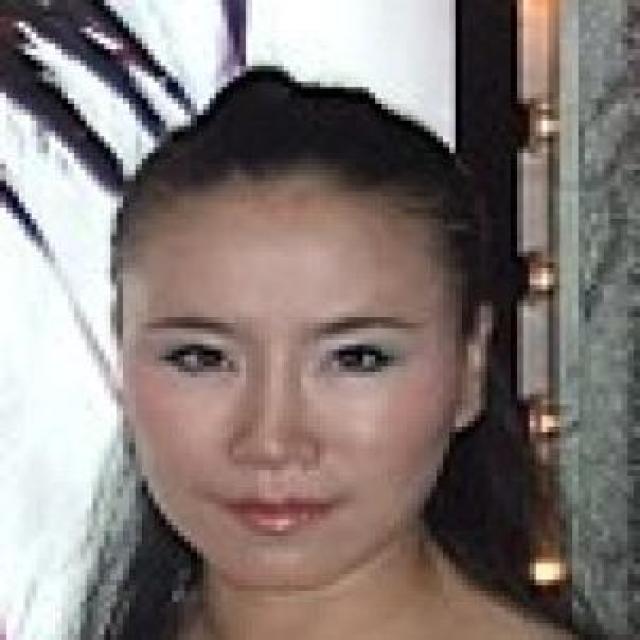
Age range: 21-44